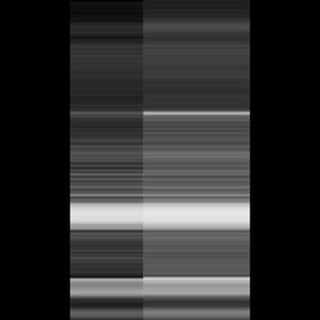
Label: sugarcane_rust